Gómez González

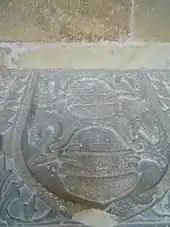
Non-contemporary decoration on sepulchre of count Gómez and his wife Urraca at the Monastery of San Salvador de Oña showing attributed arms.

Gómez González (died 26 October 1111), called de Lara or de Candespina, was a Castilian nobleman and military leader who had some claim to being Count of Castile. He was the eldest son and successor of Gonzalo Salvadórez and his wife Sancha, and thus kinsman of the Lara family. Like his father, he perished in battle.